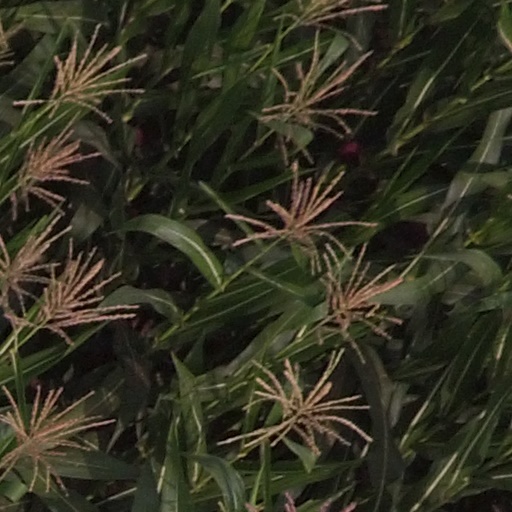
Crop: maize; corn